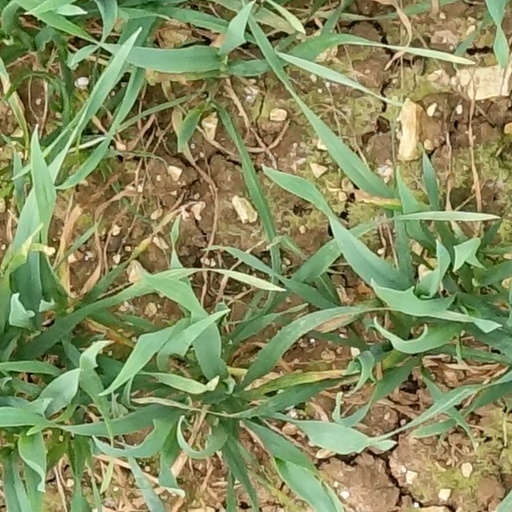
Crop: wheat